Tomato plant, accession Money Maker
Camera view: horizontal (90 deg, fisheye); turntable rotation: 60 degrees
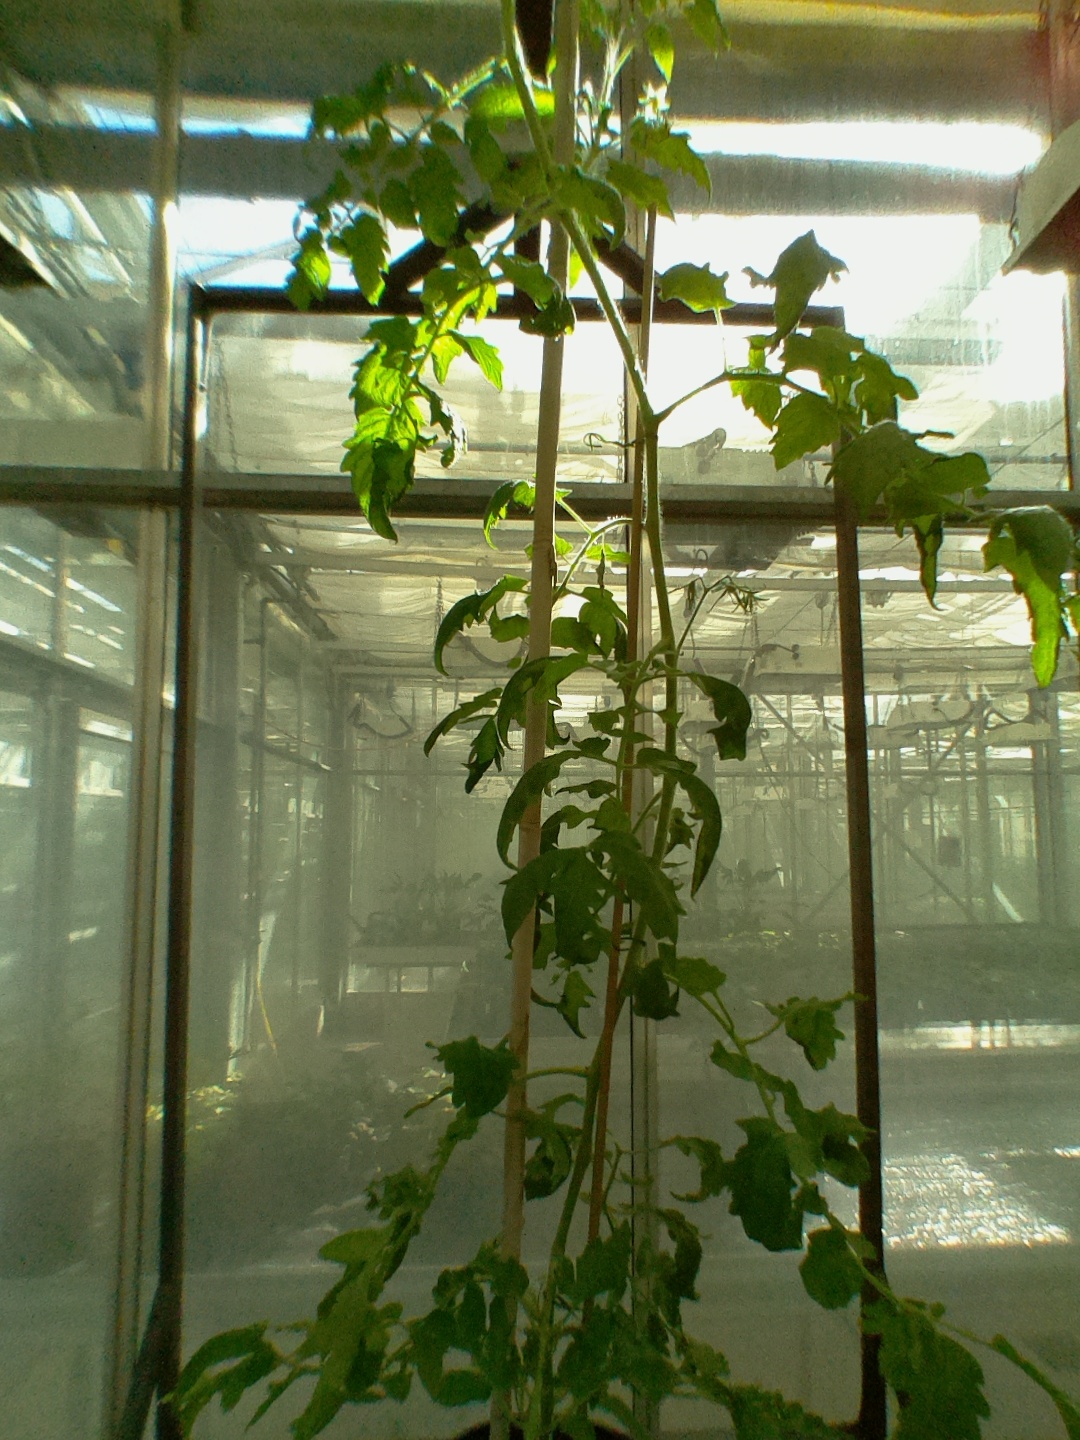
BBCH growth stage 70: Fruits at the main stem or branches visibles